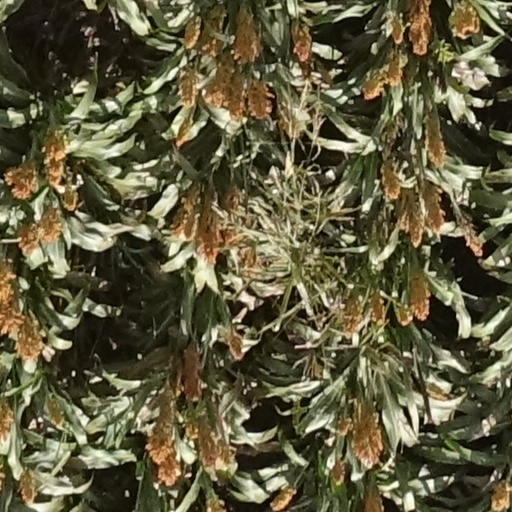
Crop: sorghum